Ivan Firsov

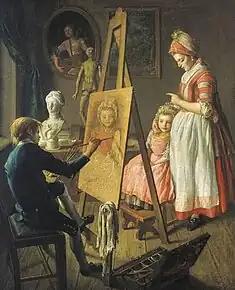
The Young Painter (1760s)

Ivan Firsov (Russian: Иван Иванович Фирсов, c.1733 in Moscow – c.1785 in Saint-Petersburg) was a Russian painter.